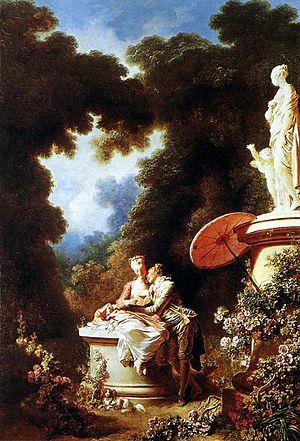
La littérature française du XVIIIᵉ siècle s’inscrit dans une période le plus souvent définie par deux dates repères : 1715, date de la mort de Louis XIV, et d’autre part, 1799, date du coup d’État de Bonaparte qui instaure le Consulat et met d’une certaine façon fin à la période révolutionnaire. Ce siècle de transformations économiques, sociales, intellectuelles et politiques est riche d’une multiplicité d’œuvres qui peuvent se rattacher, en simplifiant, à deux orientations majeures : le mouvement des Lumières et ses remises en cause des bases de la société et, par ailleurs, la naissance d’une sensibilité que l’on qualifiera postérieurement de préromantique.